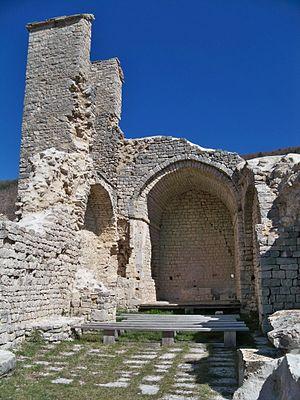
église de Vière,La Rochegiron (04)
La Rochegiron est une commune française, située dans le département des Alpes-de-Haute-Provence en région Provence-Alpes-Côte d'Azur.